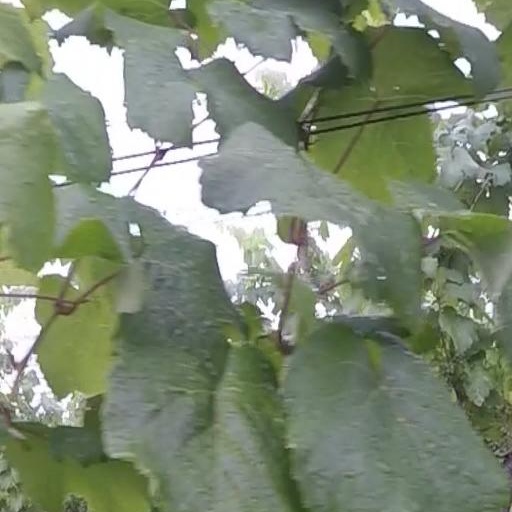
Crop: grape